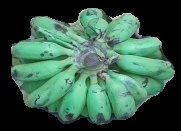
Variety: elakki-bale
Grade: grade3